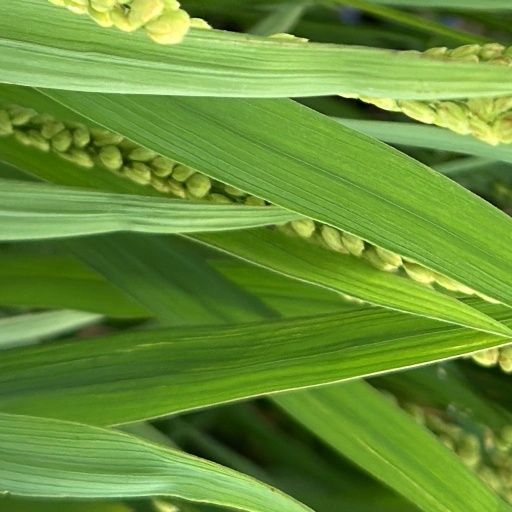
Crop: rice